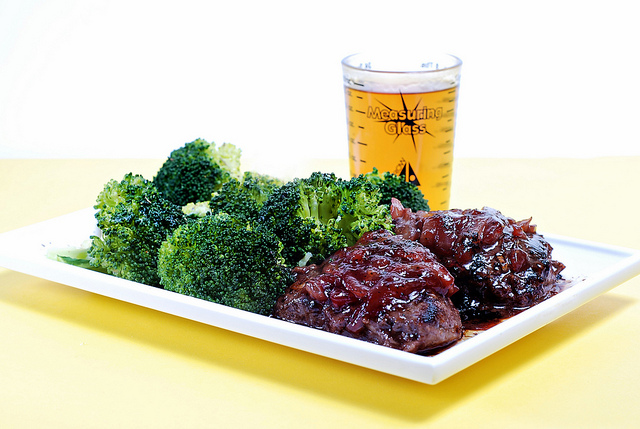
user: Given an image and a question. Answer the question in a short answer. Question: What type of beer is this? Short Answer:
assistant: ale